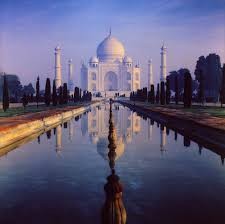
Landmark: Taj Mahal